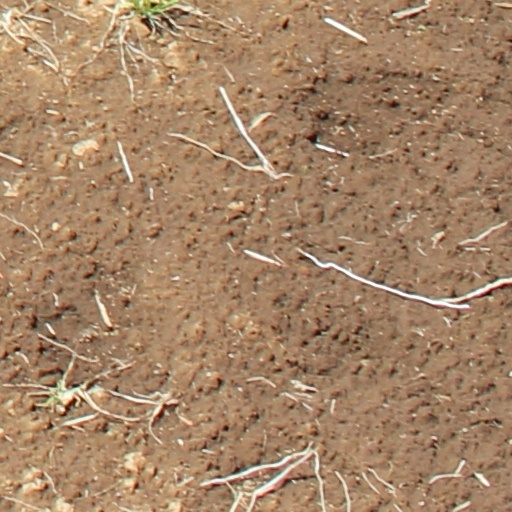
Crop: wheat